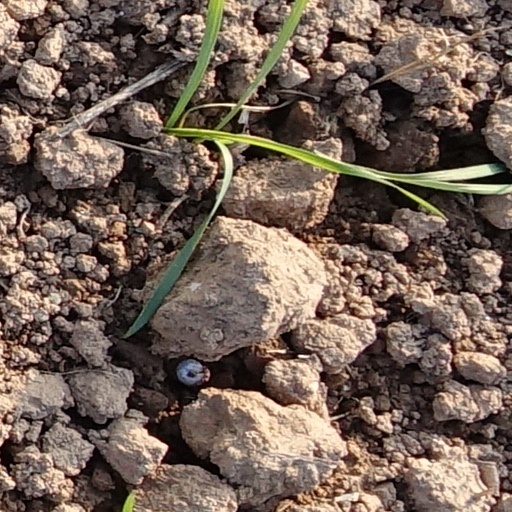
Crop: wheat